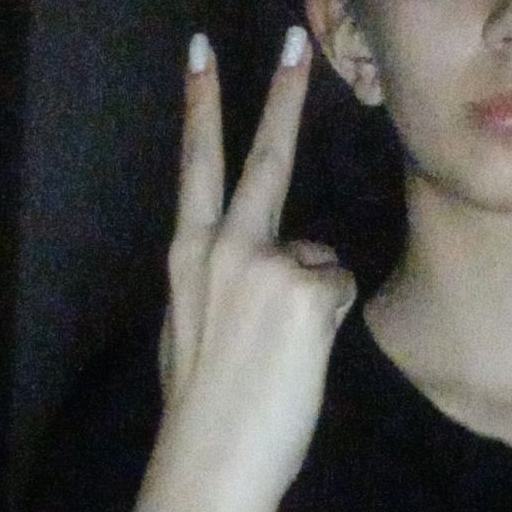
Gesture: peace_inverted